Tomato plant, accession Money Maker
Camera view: horizontal (90 deg, fisheye); turntable rotation: 270 degrees
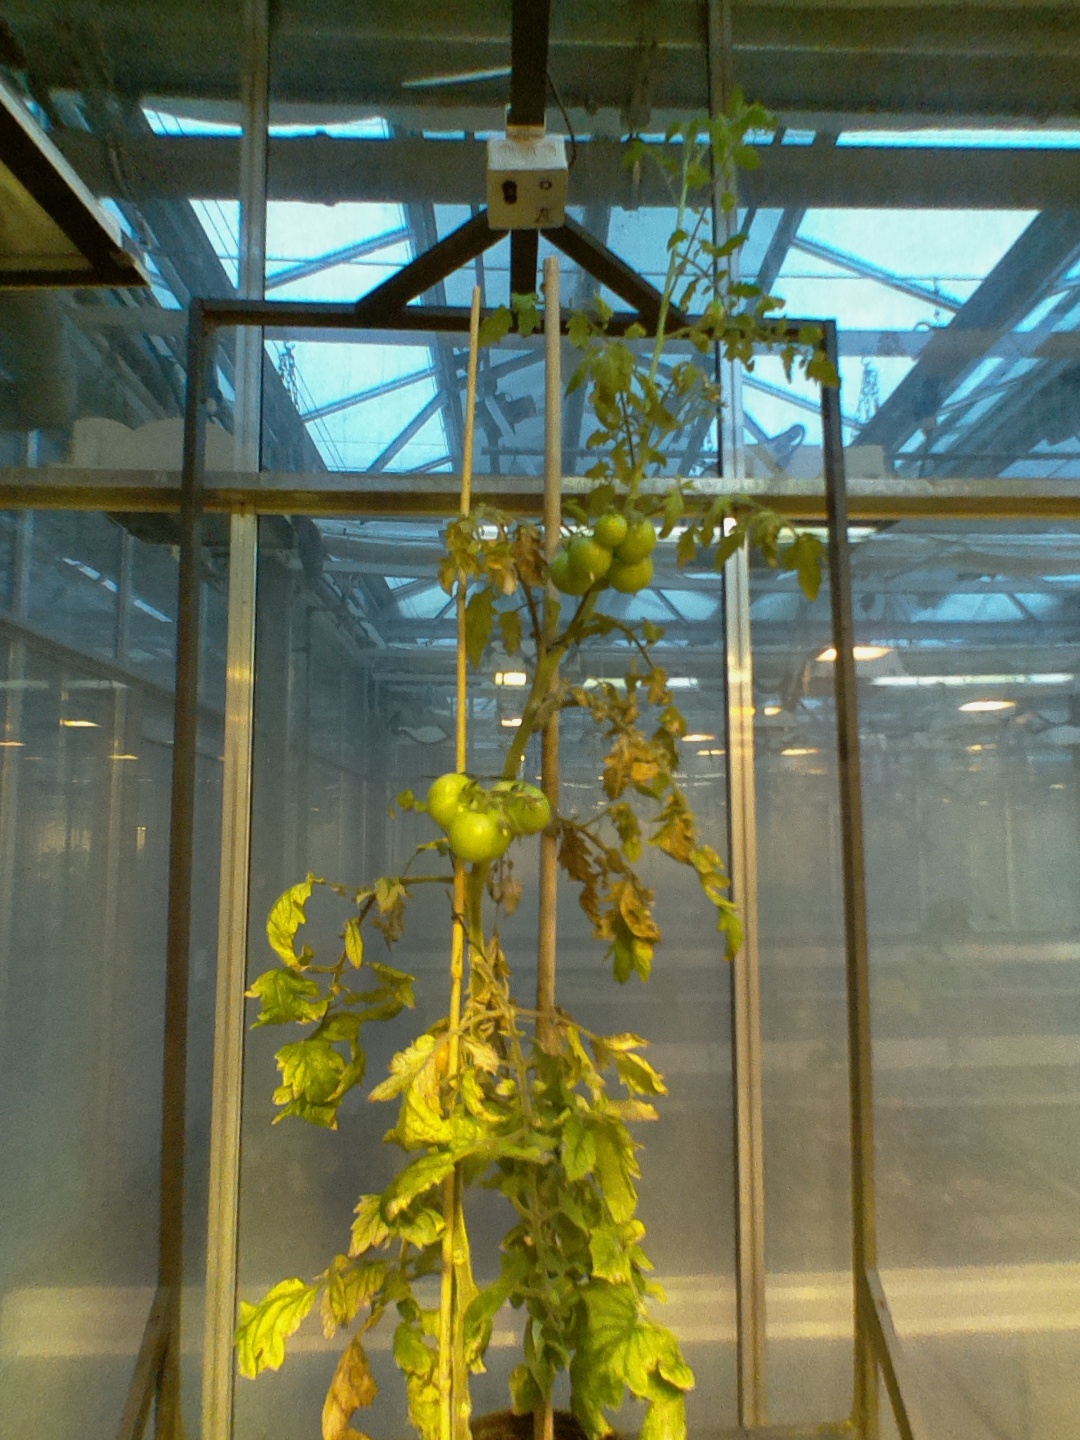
BBCH growth stage 80: fruits start showing typical ripe color (orange -> red)